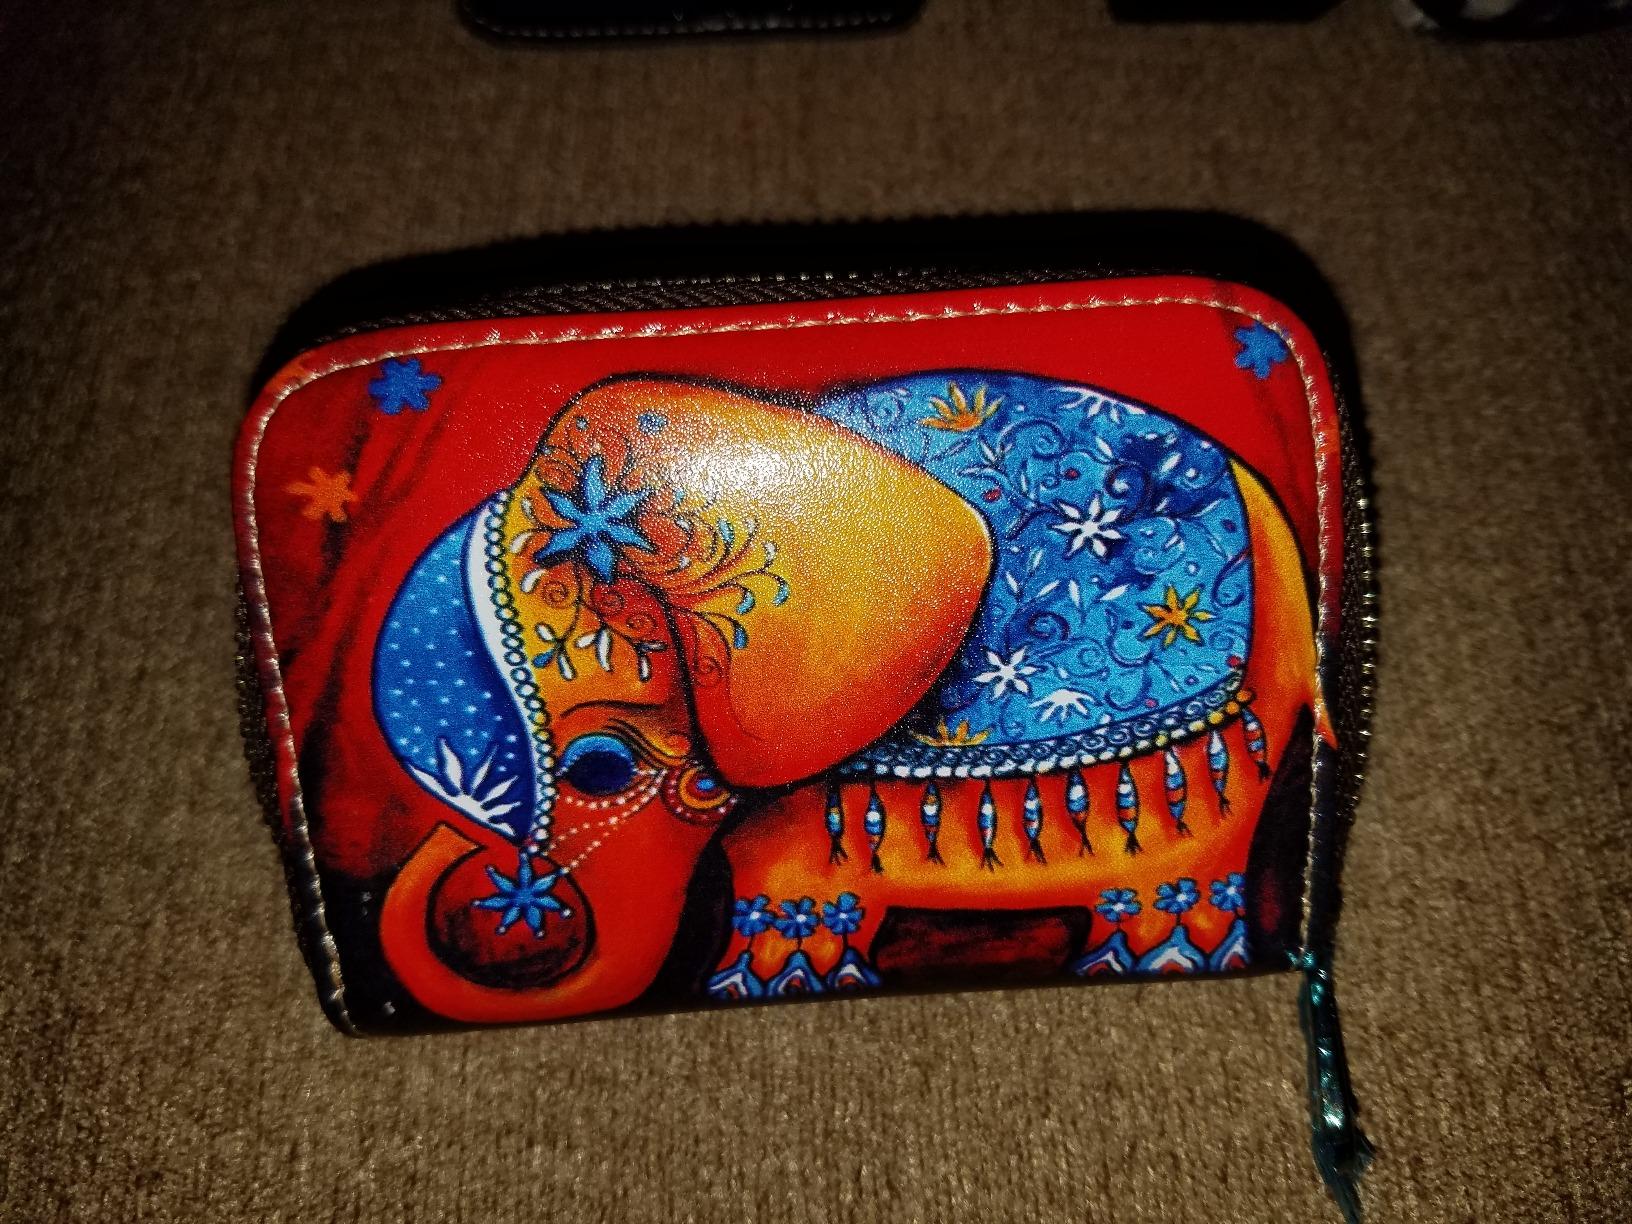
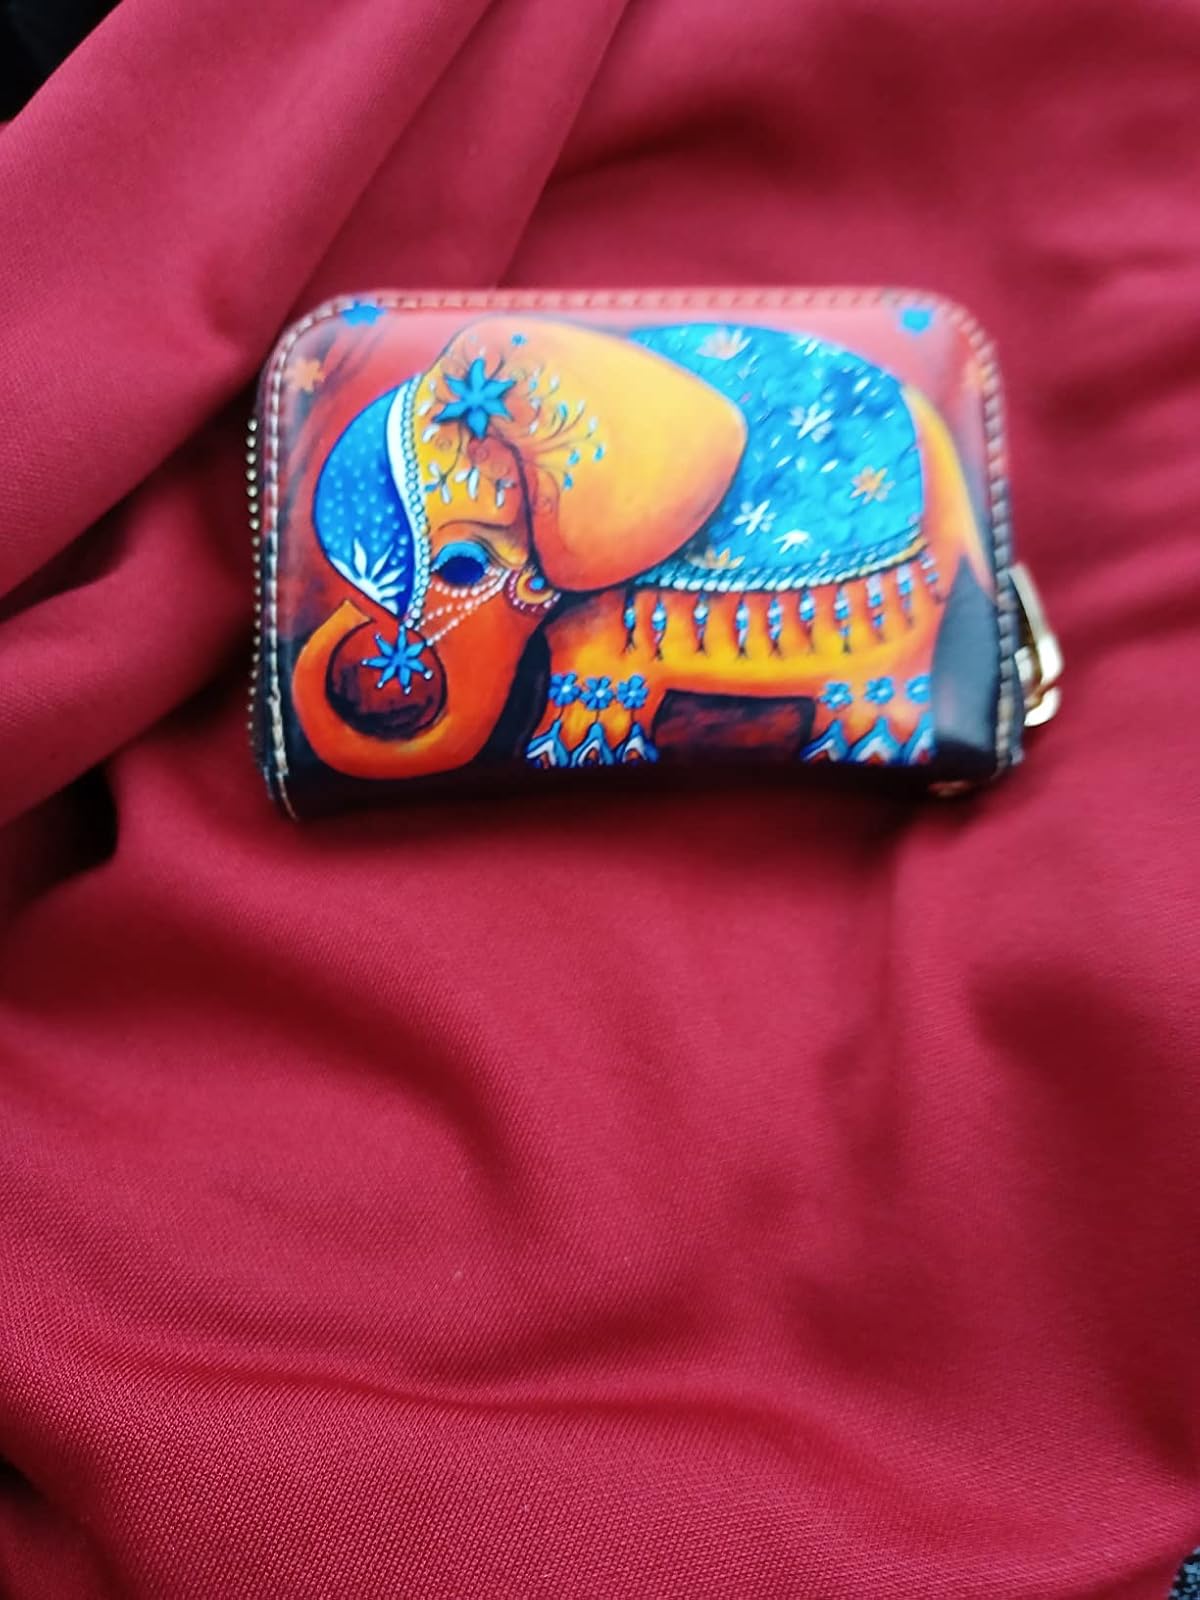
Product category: accessories_keychain
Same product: yes